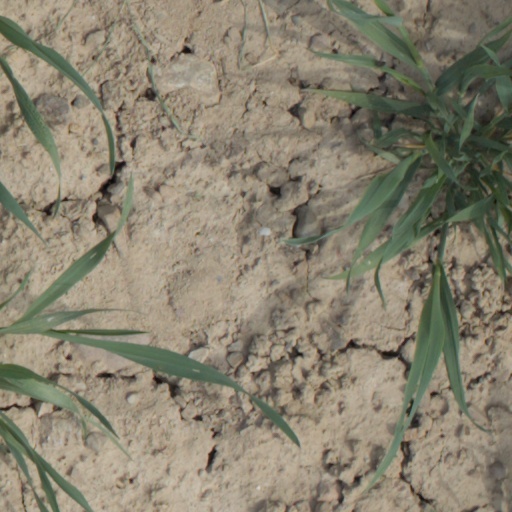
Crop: wheat